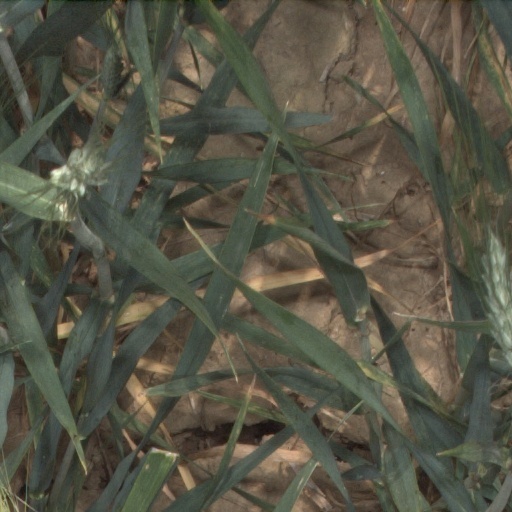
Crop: wheat